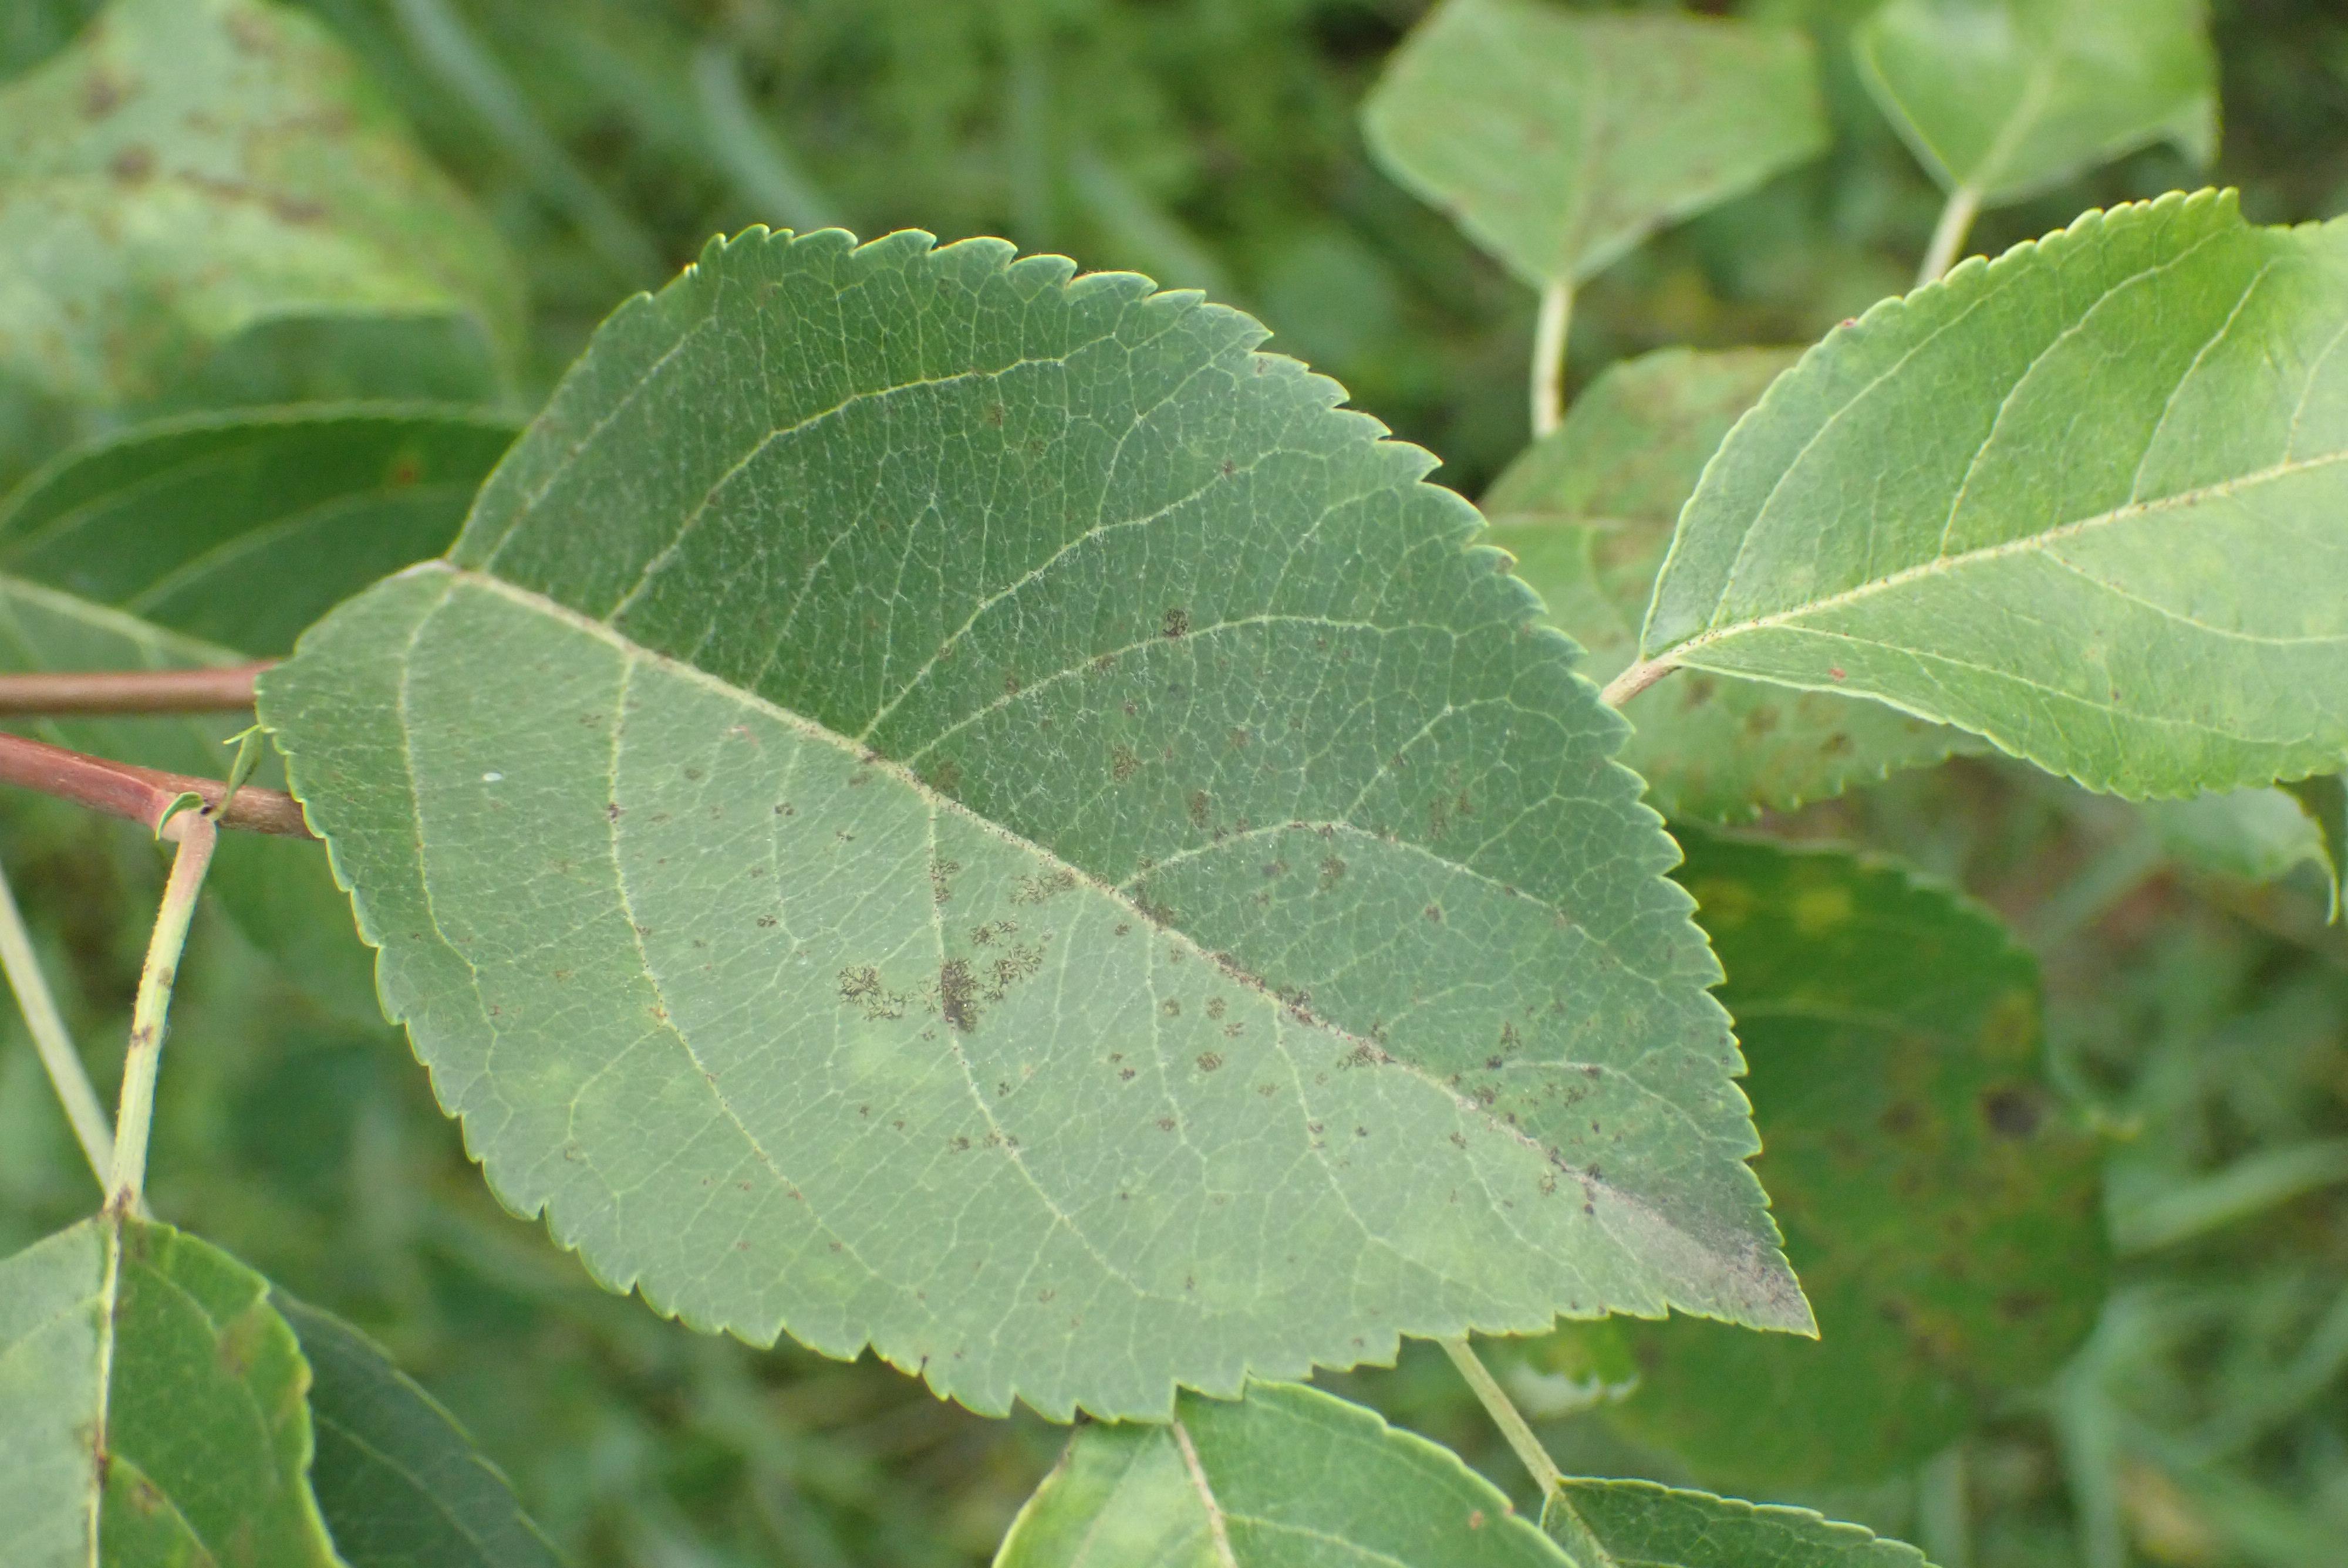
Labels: scab